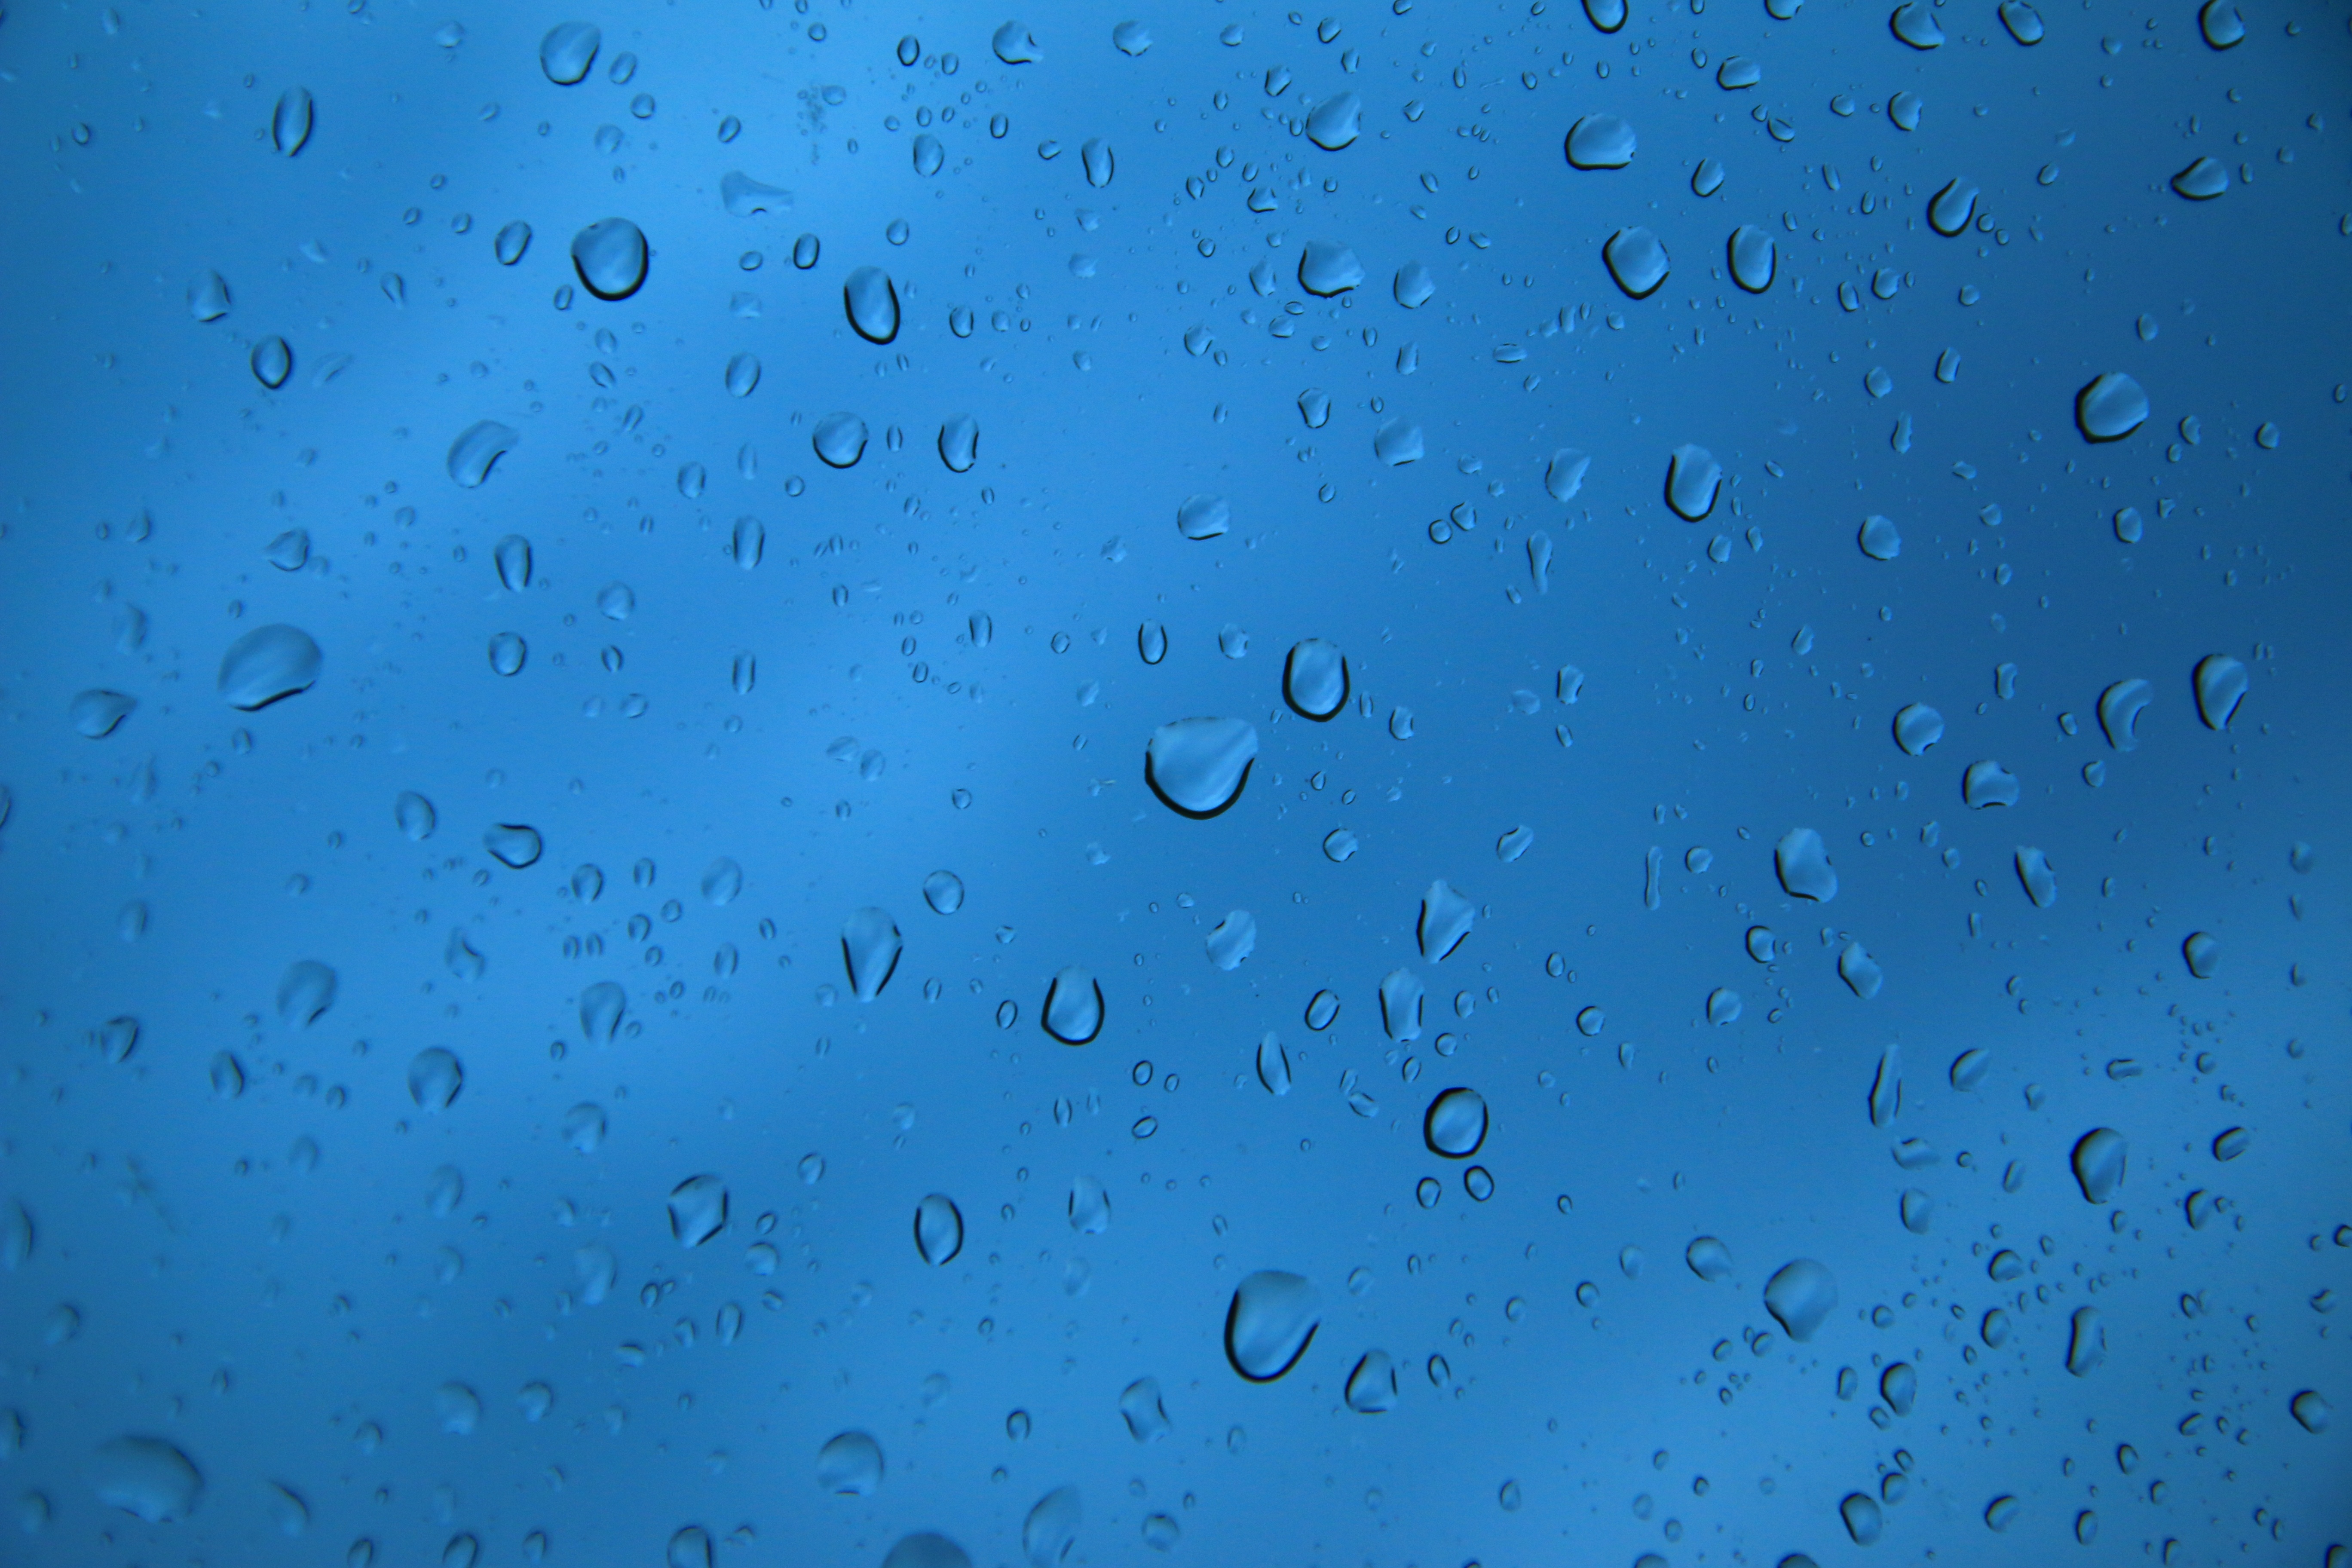
sea, water, drop, sky, rain, wave, flock, underwater, line, blue, circle, it's raining, water droplets, computer wallpaper